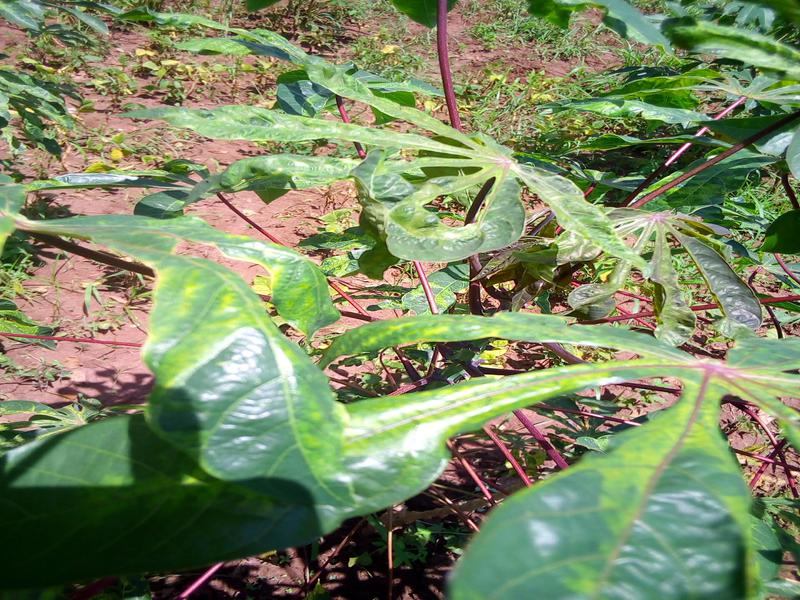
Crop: cassava
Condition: mosaic_disease